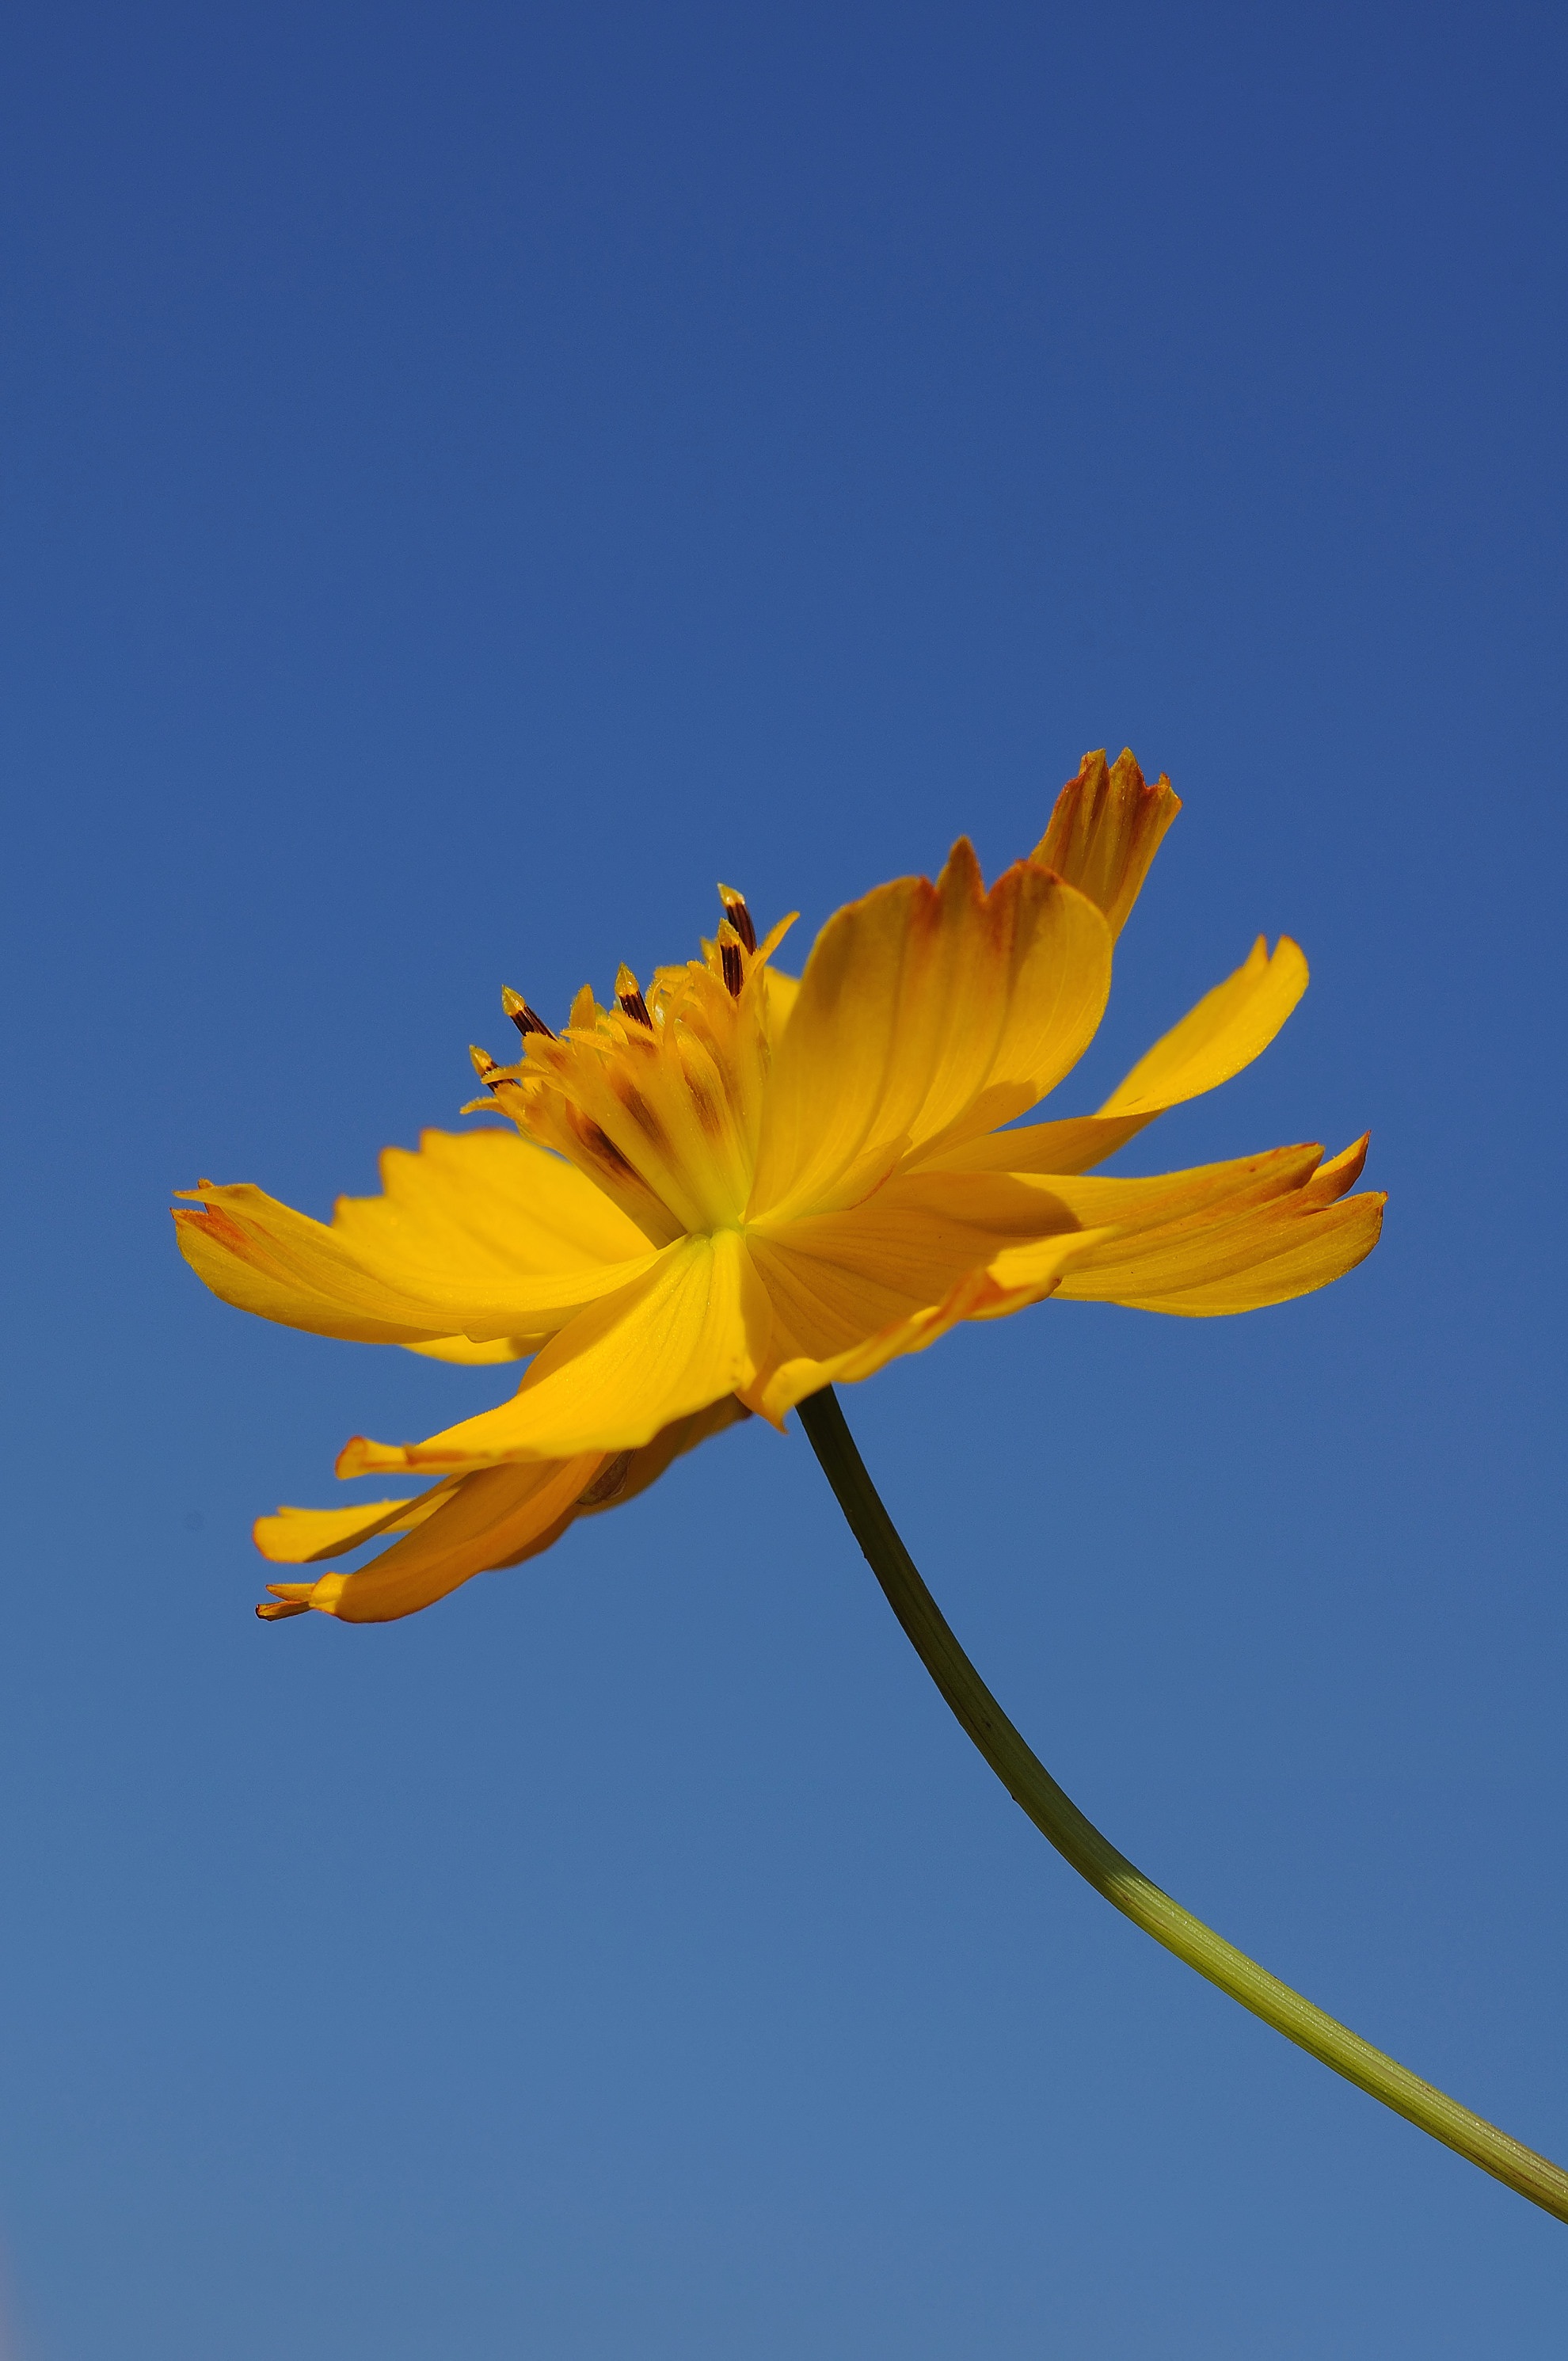
nature, plant, sky, sunlight, cosmos, leaf, flower, petal, blue, yellow, flora, sunflower, blue sky, background, single, macro photography, yellow petals, flowering plant, daisy family, universe plant, plant stem, land plant